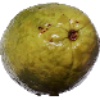
Label: Guava 1